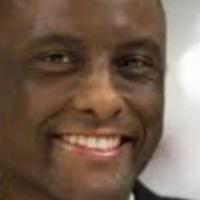
Age group: age 31-40